GAZ-24

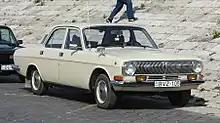
GAZ-24-10 (early)

For the mechanical upgrade, work began with the engine, in accordance to the new standard now known as ZMZ-402. This produced , but needed 92 octane petrol. The other option was the ZMZ-4021, which gave but only needed the more common 76 octane. The main novelty of the ZMZ-4022 was stratified charge ignition. This was immediately ruled out, due to its complication for the mass-produced car. Other changes, however, were retained. These included fingerless crankshaft bearing caps, new cast-iron camshaft supports with no bushings, inlet and outlet valves of increased diameter with double-wound-springs, a new water pump, a vibration damper on the crankshaft pulley, contactless ignition system with a new alternator, new spark plugs, and an upgraded K-126GM carburettor. Some cars featured the K-151 carburettor with a paper air filter (as opposed to the traditional oil-bath filter), and an idle fuel cutoff solenoid with exhaust gas recirculation. These would often carry the aluminium cylinder block from the ZMZ-4022. Power was now . took 19 seconds, top speed was , and fuel economy . The GAZ-3102's braking system was also improved, with a tandem brake cylinder that featuring a dual-chambered vacuum servo and pressure regulator on the rear brakes; the 3102's front disk brakes were left out. The 3.9:1 rear axle, clutch, and 205/70R14 radial tyres with "aerodynamic" hub cups were also carried across. The dashboard and steering wheel were also from the 3102 parts bin.